Loki (Marvel Comics)

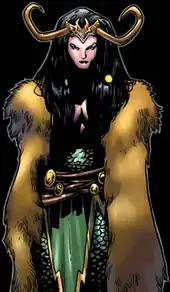
Loki's first female form, taken from Lady Sif. Art by Olivier Coipel

Morwen, a powerful agent of chaos, was released and took Tessa Black, a daughter of Loki from his female form, as a host. With Doctor Strange unavailable, Loki and Spider-Man work together to free her. Loki proclaims that he owes an as-of-yet unpaid debt to his temporary ally.